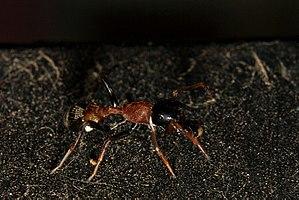
Aetius decollatus est une espèce d'araignées aranéomorphes de la famille des Corinnidae.